Giovanna Gray

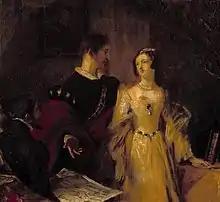
"Lady Jane Grey Prevailed on to Accept the Crown" by Charles Robert Leslie, 1827. She is depicted here with her husband, Guildford Dudley

Late at night in a courtyard of the King's palace, a chorus of noblemen and peers of the realm sing of the impending death of the young King Edward. Enrico Gray (Giovanna's father) recounts his visit to Edward's death bed. Later, trumpets sound and the doors to the royal apartments open. Lords, heralds, and guards descend the stairs from the apartment, followed by courtiers bearing torches and finally Guilford Dudley (Giovanna's husband) and Giovanni Dudley (his father). The king's death is announced. All lament and proclaim their loyalty to Giovanna, whom Edward has named as his heir.